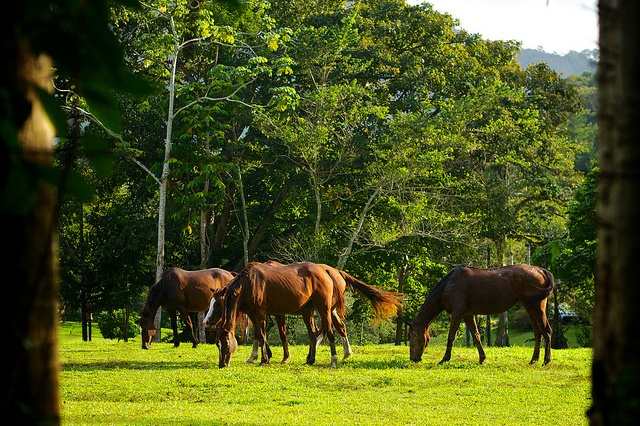
A group of horses that are standing in the grass.
this is horses eating in a grass field
some horses eating grass on a sunny day
Three horses standing in the grass near trees.
There are three horses grazing on the grassy field.